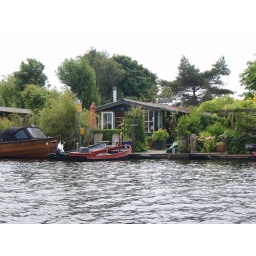
Steam boat stop in the middel of the lake